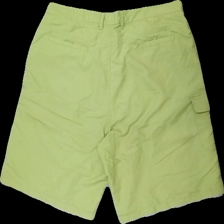
View: back
Type: Shorts
Category: Men
Brand: Not in the list
Brand text on label: gill woman
Colors: Green
Material: 100% polyester
Pattern: Logo print
Cut: Regular
Size: XL
Season: All
Stains: Minor
Damage: smuts fläck
Damage location: middle right
Damage 2: smuts fläckar
Damage 2 location: middle left
Damage 3: smuts fläck
Damage 3 location: middle right
Price range: <50
Recommended usage: Export
Description: shorts med många fickor